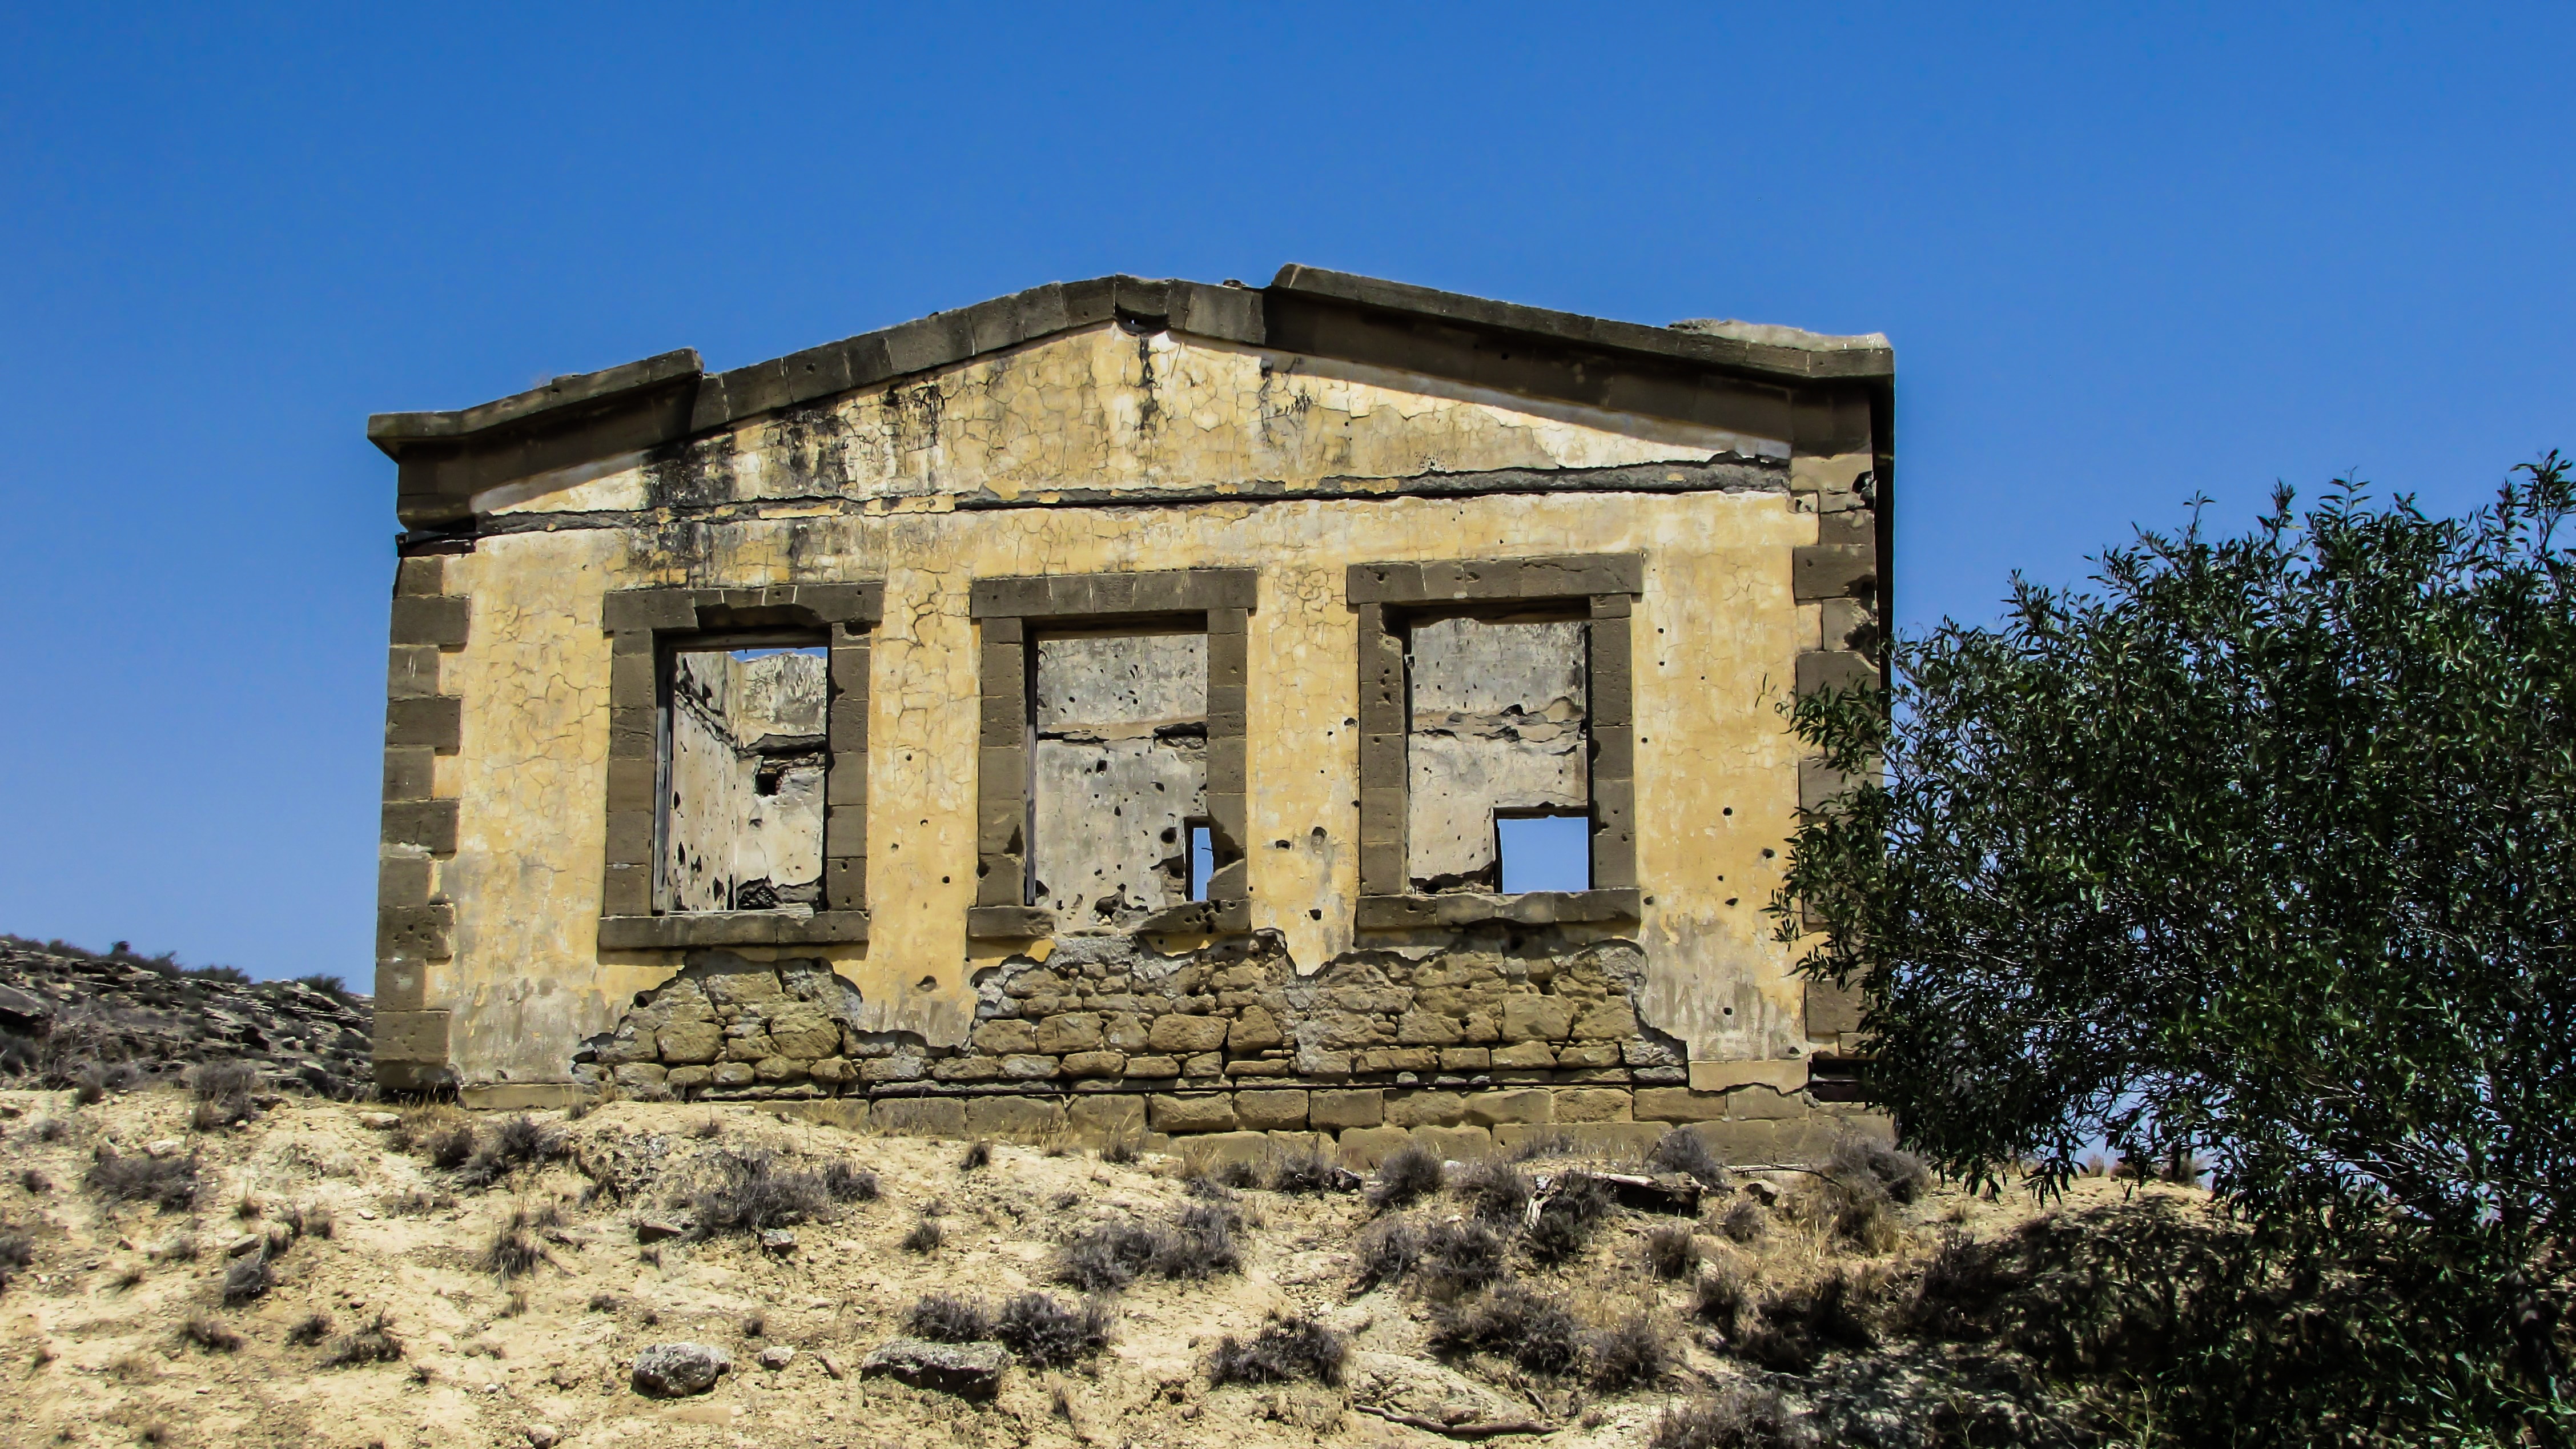
architecture, house, building, old, home, village, shack, cottage, abandoned, deserted, ruins, estate, cyprus, rural area, ayios sozomenos, ancient history